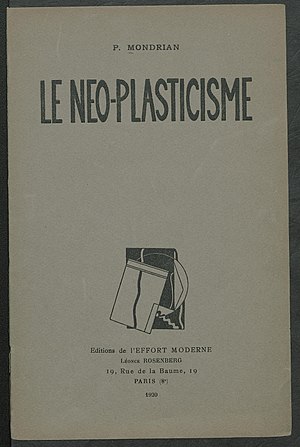
Neoplasticisme
Piet Mondrian: Le Néo-Plasticisme (1920)
Neoplasticisme er en kunstteori som omkring 1917 blev fremført af De Stijl, en gruppe kunstnere som forandrede æstetikken, blandt dem Piet Mondrian og Theo van Doesburg.